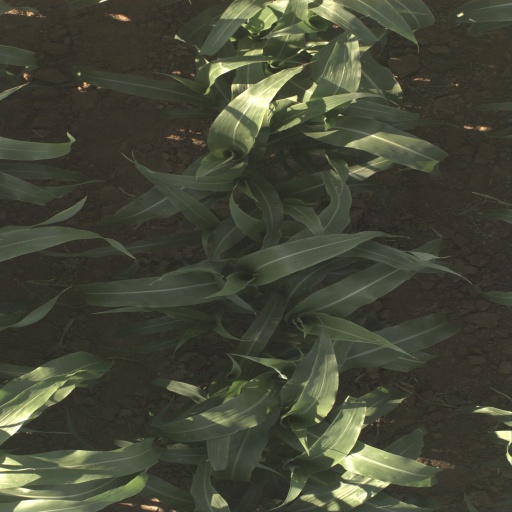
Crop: sorghum